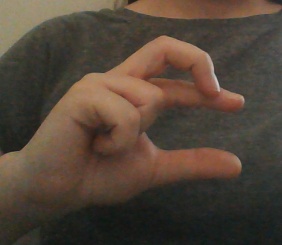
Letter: thal